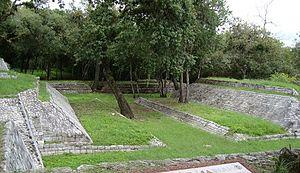
Tenam Puente est un site archéologique maya situé dans la région du Chiapas au Mexique, sur une série de collines surplombant la vallée de Comitán. L'essentiel des ruines de cette ancienne cité a été daté du Postclassique formatif maya, entre 900 et 1200. Les éléments les plus anciens remontent à 300 avant notre ère.